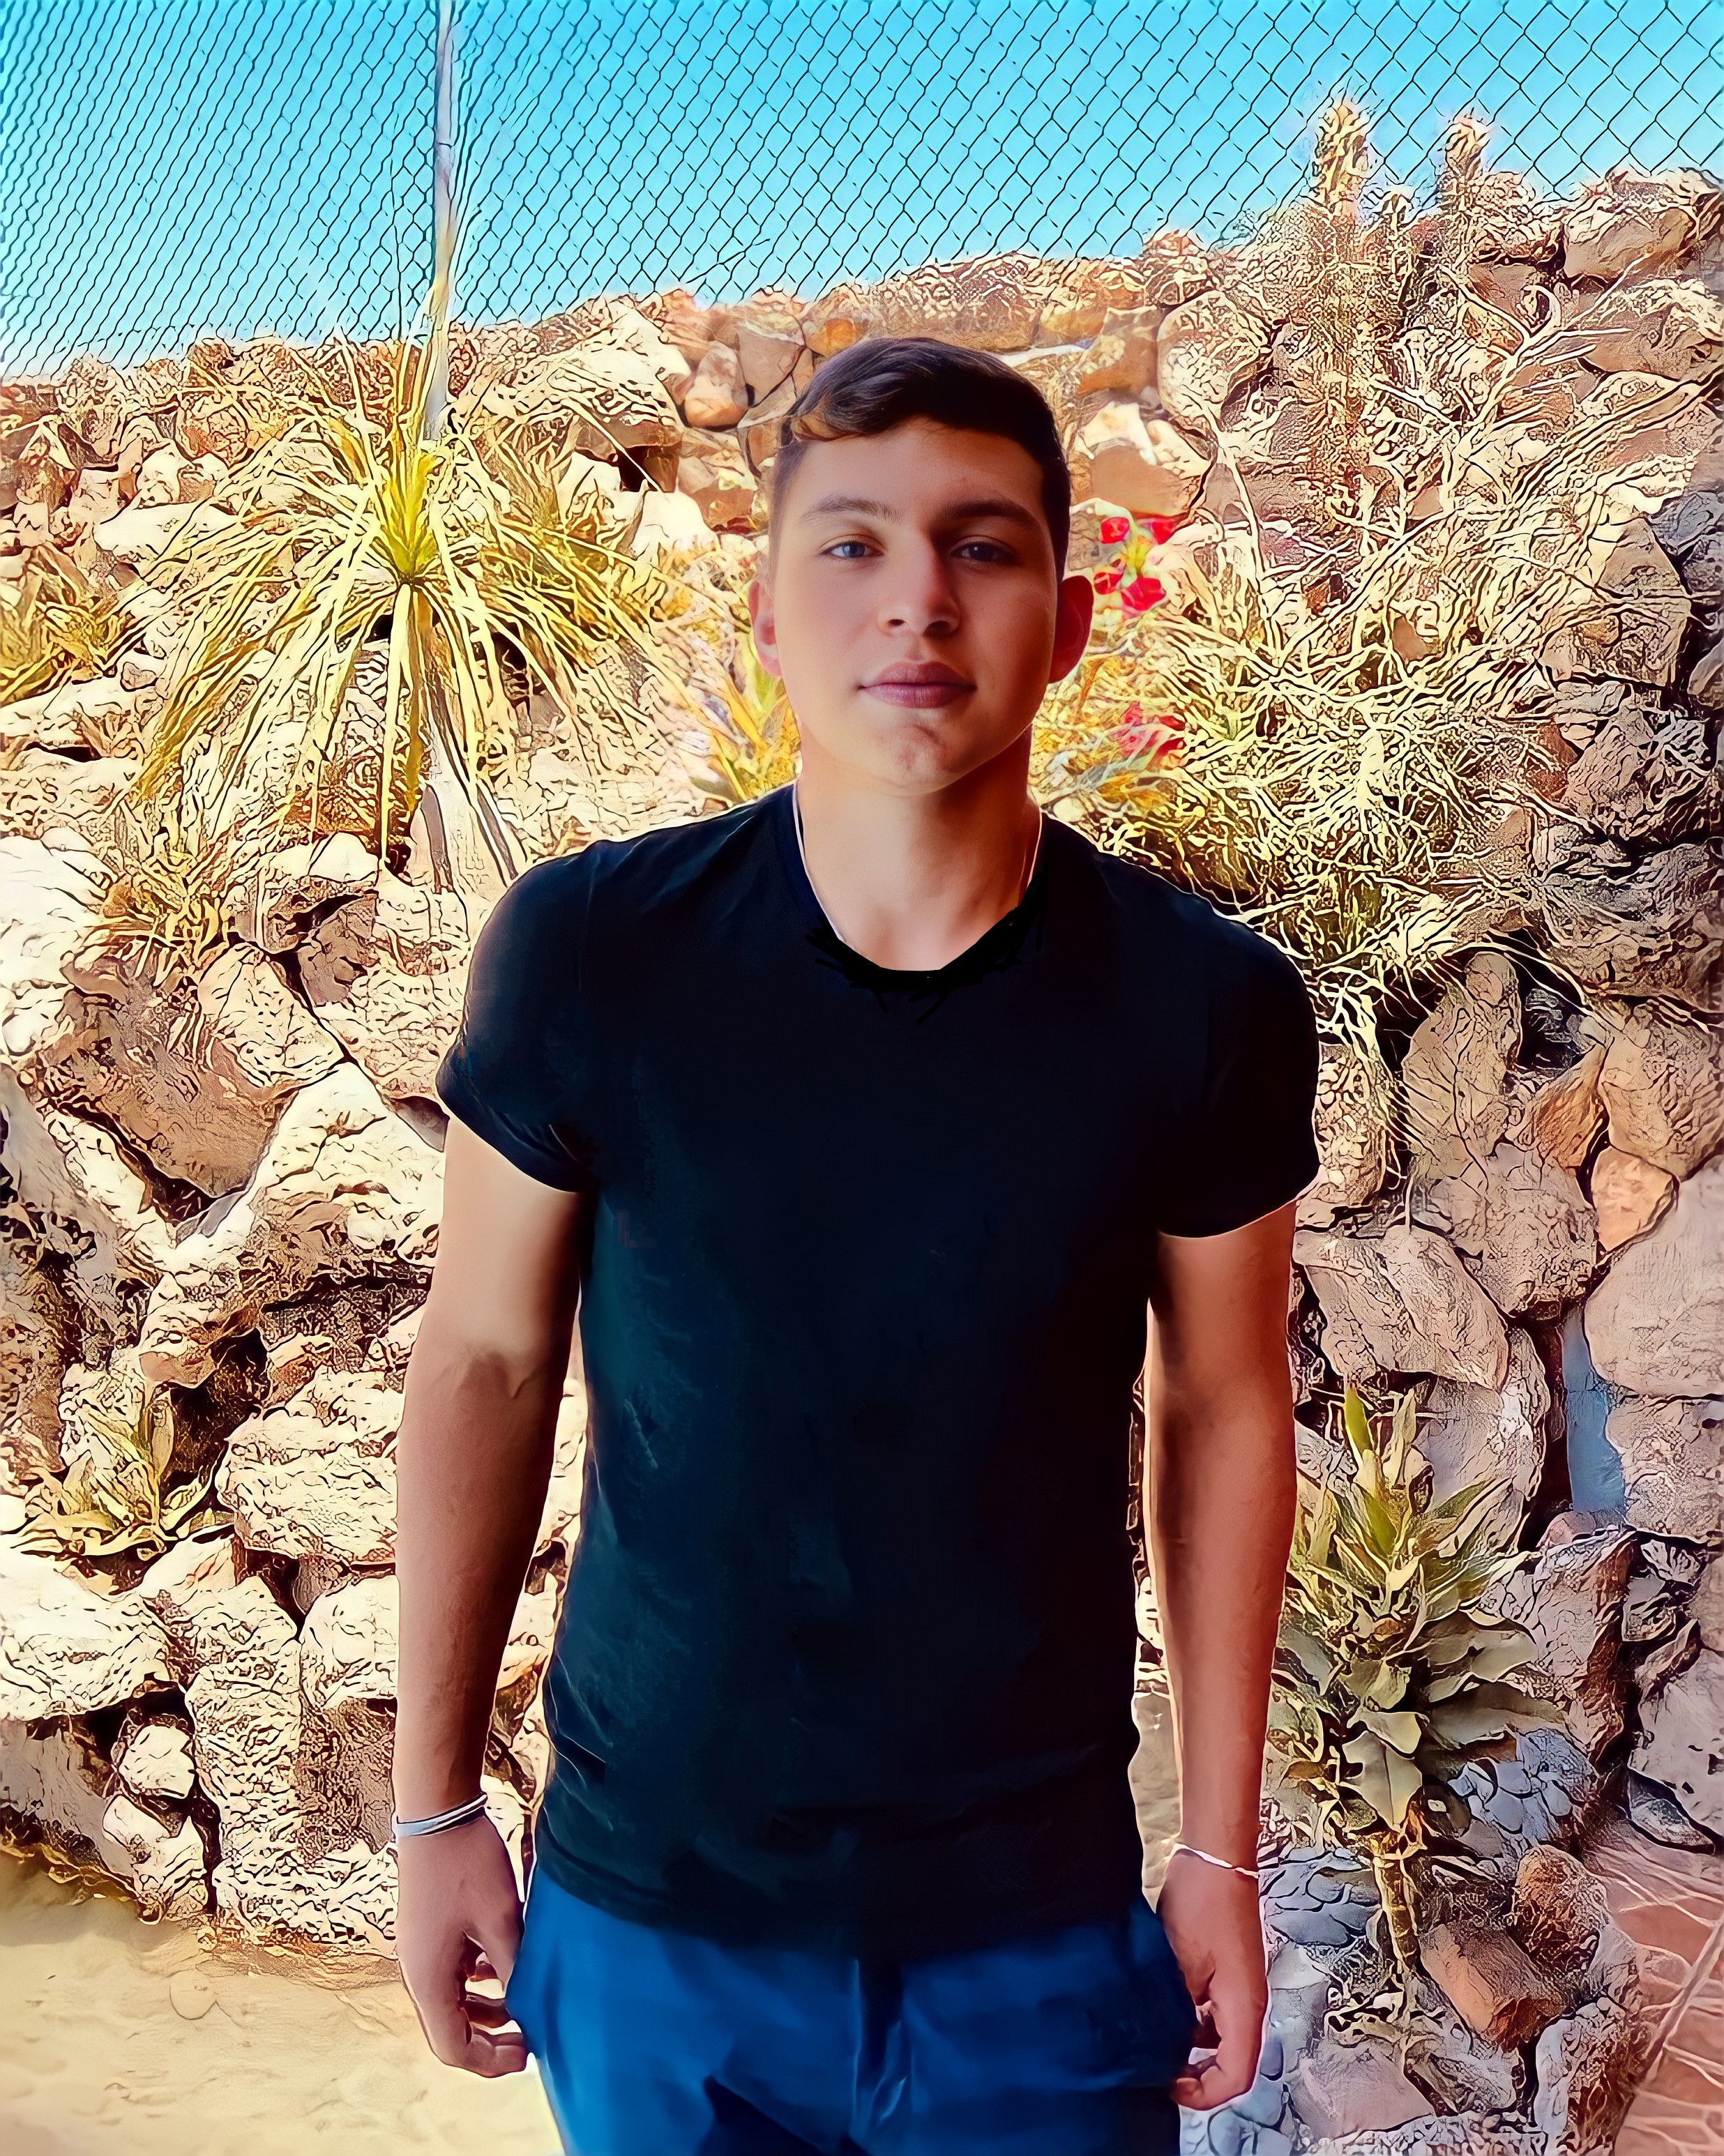
cute boy, beautiful man, mexican man, black t shirt, model, pose, posing, modeling, portrait, man, person, teen, young, chin, azure, neck, sleeve, happy, street fashion, travel, People in nature, cool, leisure, t shirt, waist, electric blue, trunk, fun, eyewear, chest, denim, landscape, facial hair, vacation, visual arts, tourism, top, rock, portrait photography, selfie